Piranha II: The Spawning

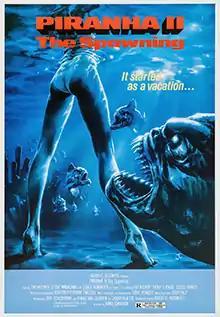
Theatrical release poster

Piranha II: The Spawning (titled Piranha: Part Two – The Spawning on-screen and released internationally as Piranha II: Flying Killers) is a 1982 monster horror film directed by James Cameron in his feature directorial debut. It is the sequel to the 1978 film "Piranha", and the second installment in the "Piranha" film series. The screenplay was written by Cameron and Charles H. Eglee, under the shared pseudonym "H.A. Milton", and it stars Tricia O'Neil, Lance Henriksen, Steve Marachuk, Ted Richert, Ricky Paull Goldin, and Leslie Graves; no crew or cast members from the original film returned.